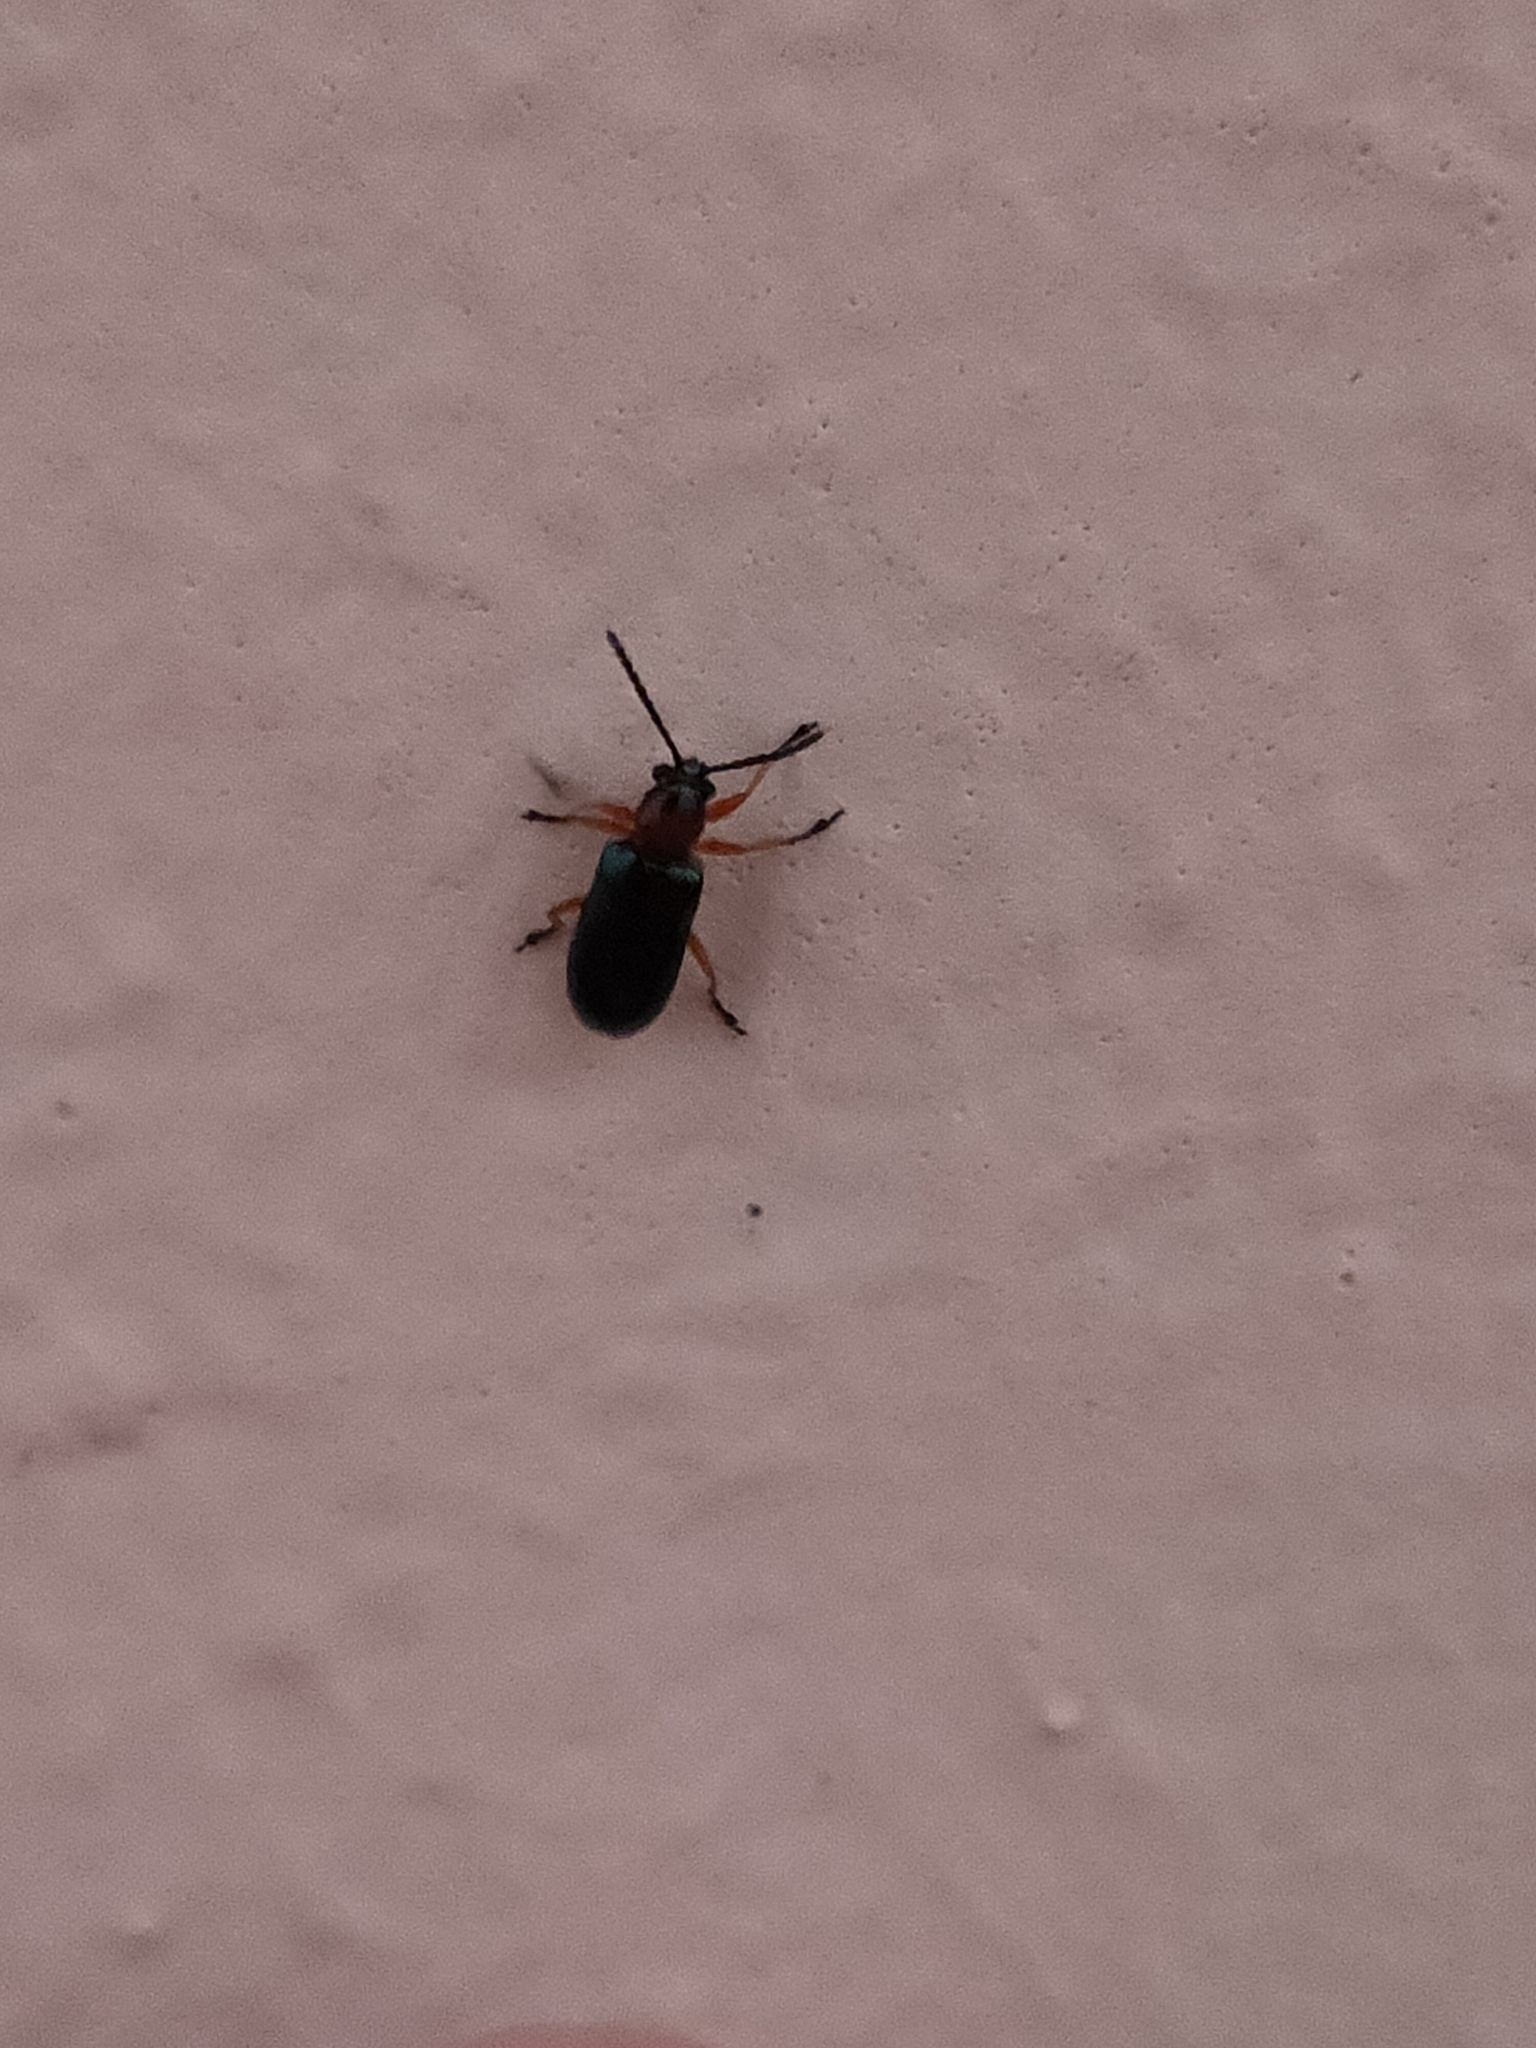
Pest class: cereal_leaf_beetle